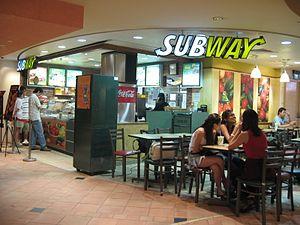
Subway est une chaîne de restauration rapide américaine sous franchise, vendant principalement des sandwichs et des salades. « Subway » est un jeu de mots en référence à submarine sandwich, le pain ressemblant à un sous-marin et signifiant aussi métro en anglais nord-américain.